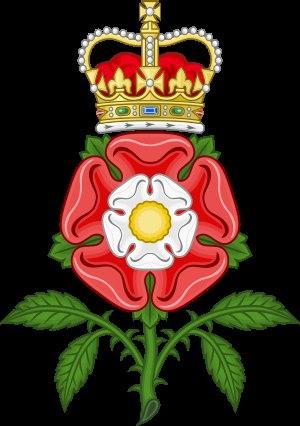
La pièce de 20 pence est une pièce de monnaie en circulation au Royaume-Uni. Elle vaut deux dixièmes de livre sterling. Elle a été introduite en 1982, afin de réduire le nombre de pièces de 10 pence en usage.